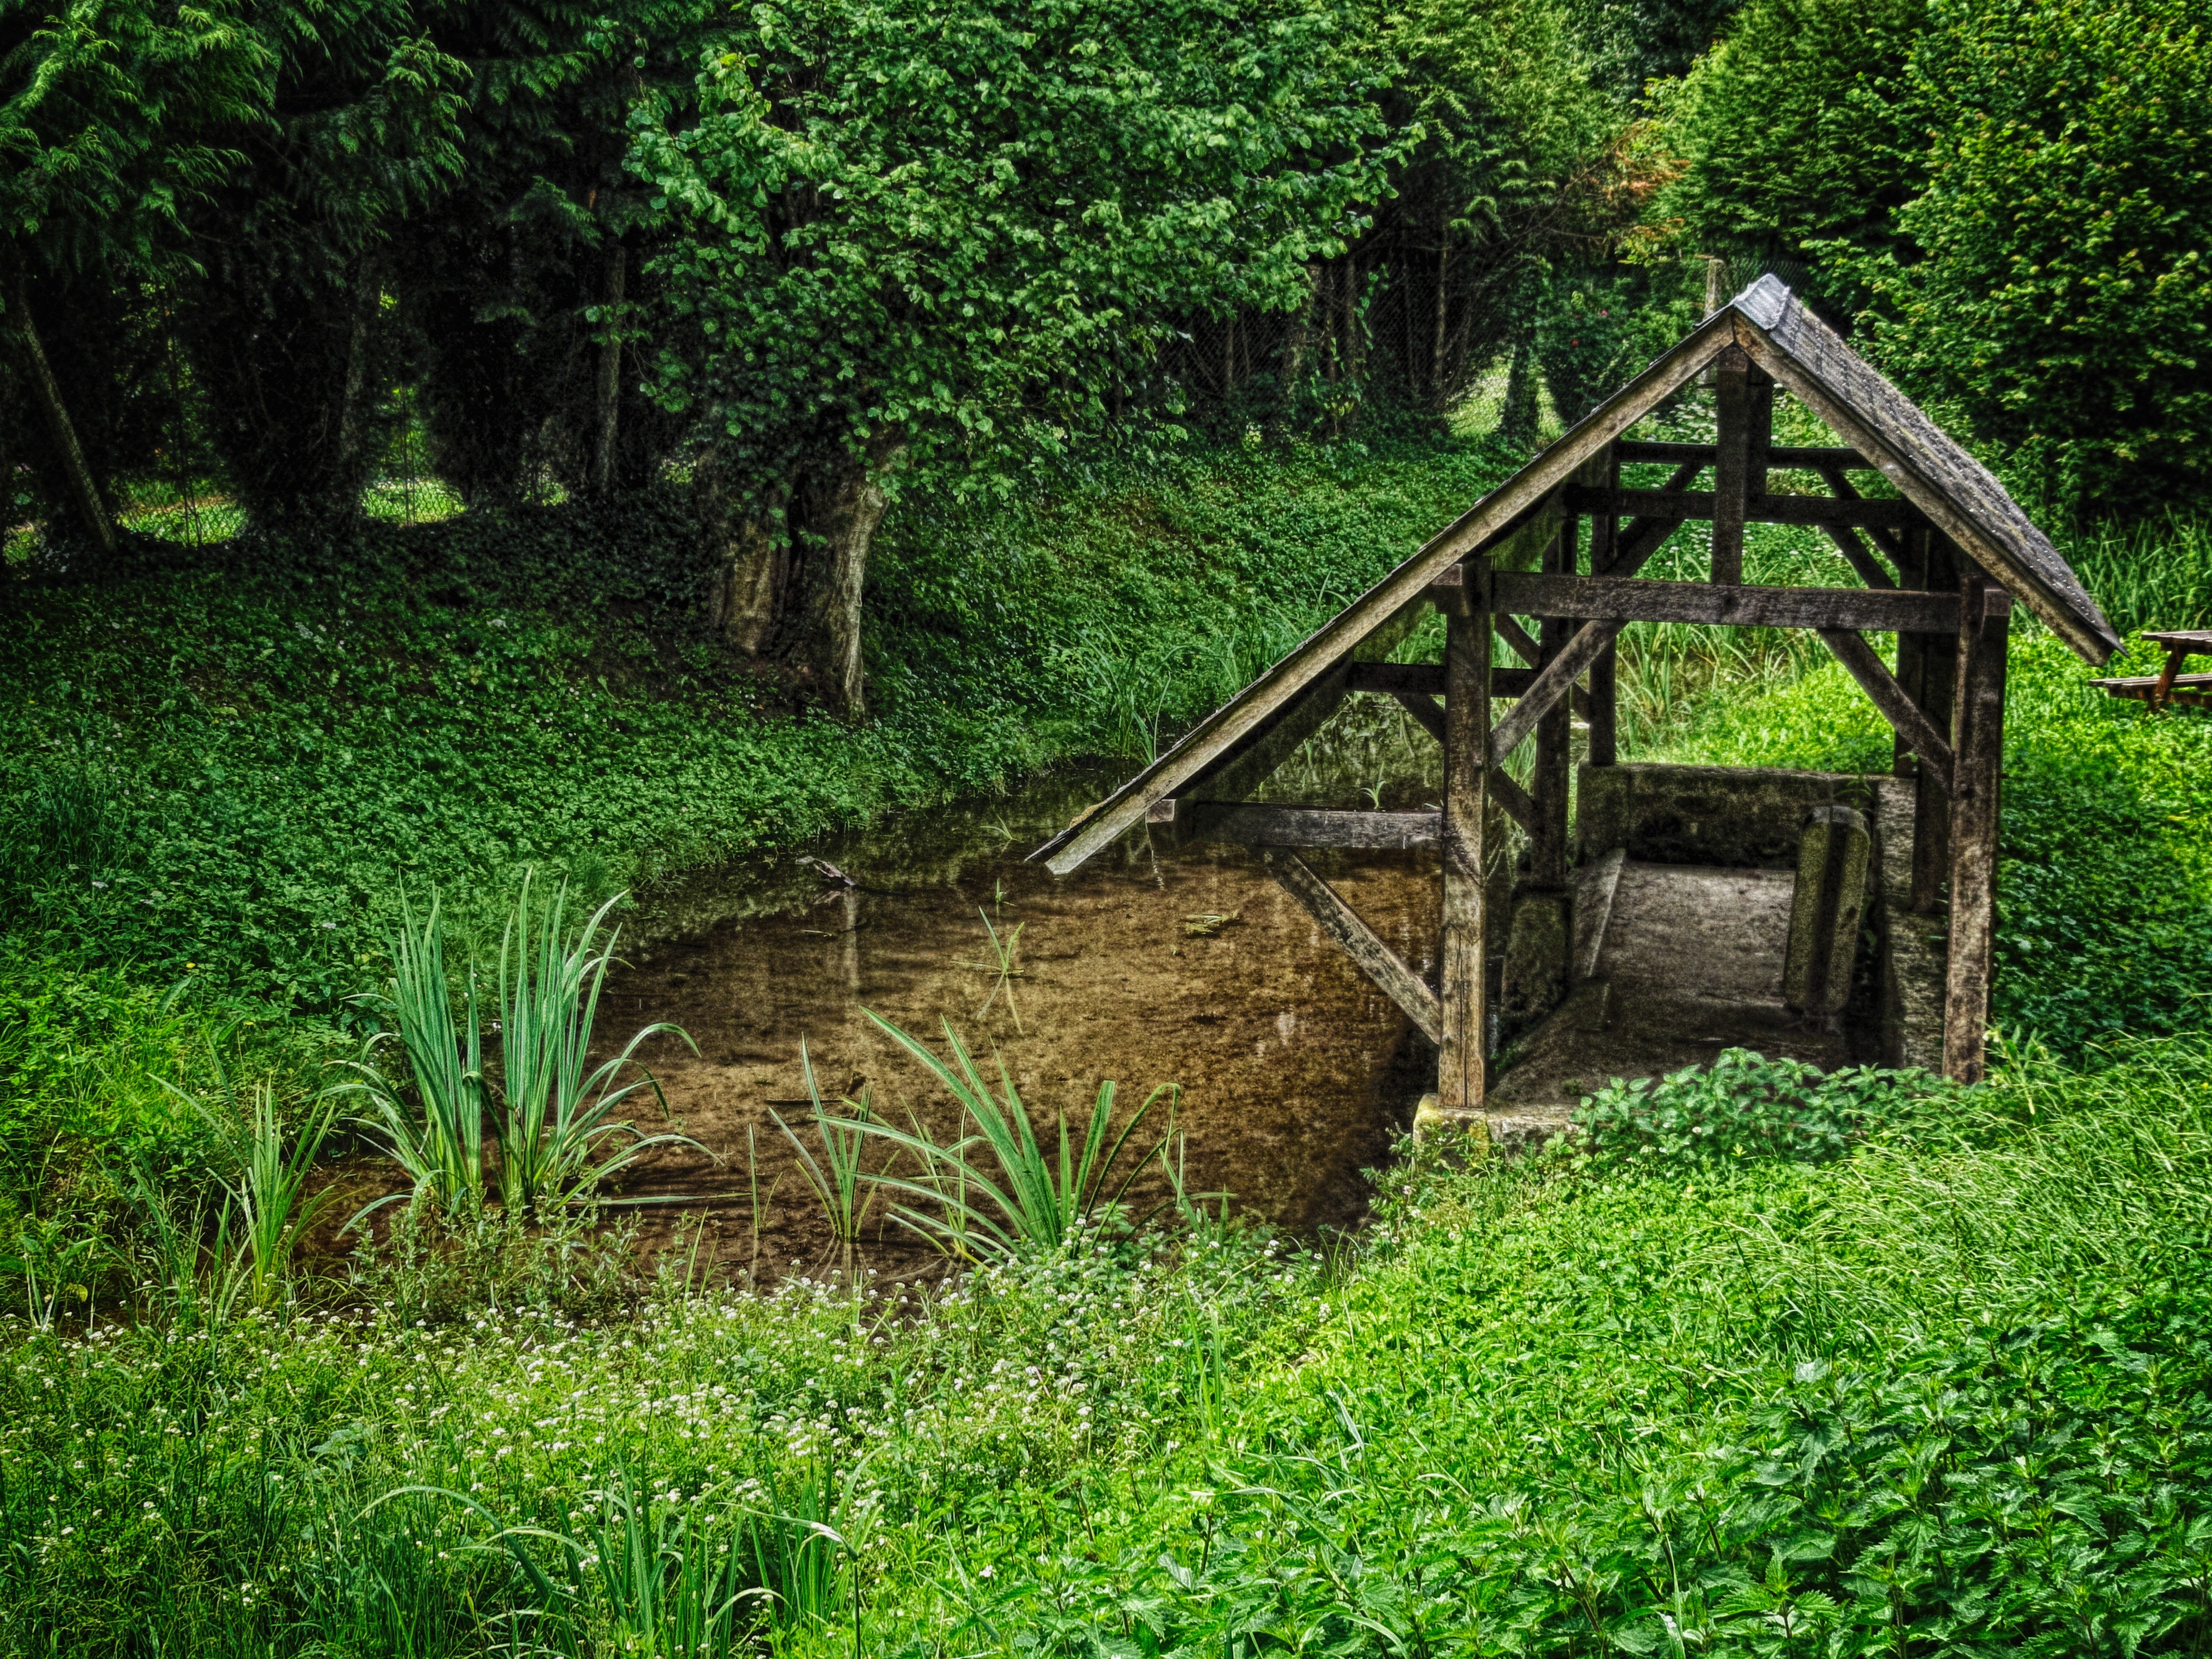
nature, forest, grass, creek, bench, field, farm, lawn, countryside, country, summer, france, stream, rural, spring, green, jungle, backyard, agriculture, garden, trees, woods, outside, shelter, hdr, shrub, rainforest, wetland, plantation, woodland, habitat, yard, rural area, natural environment